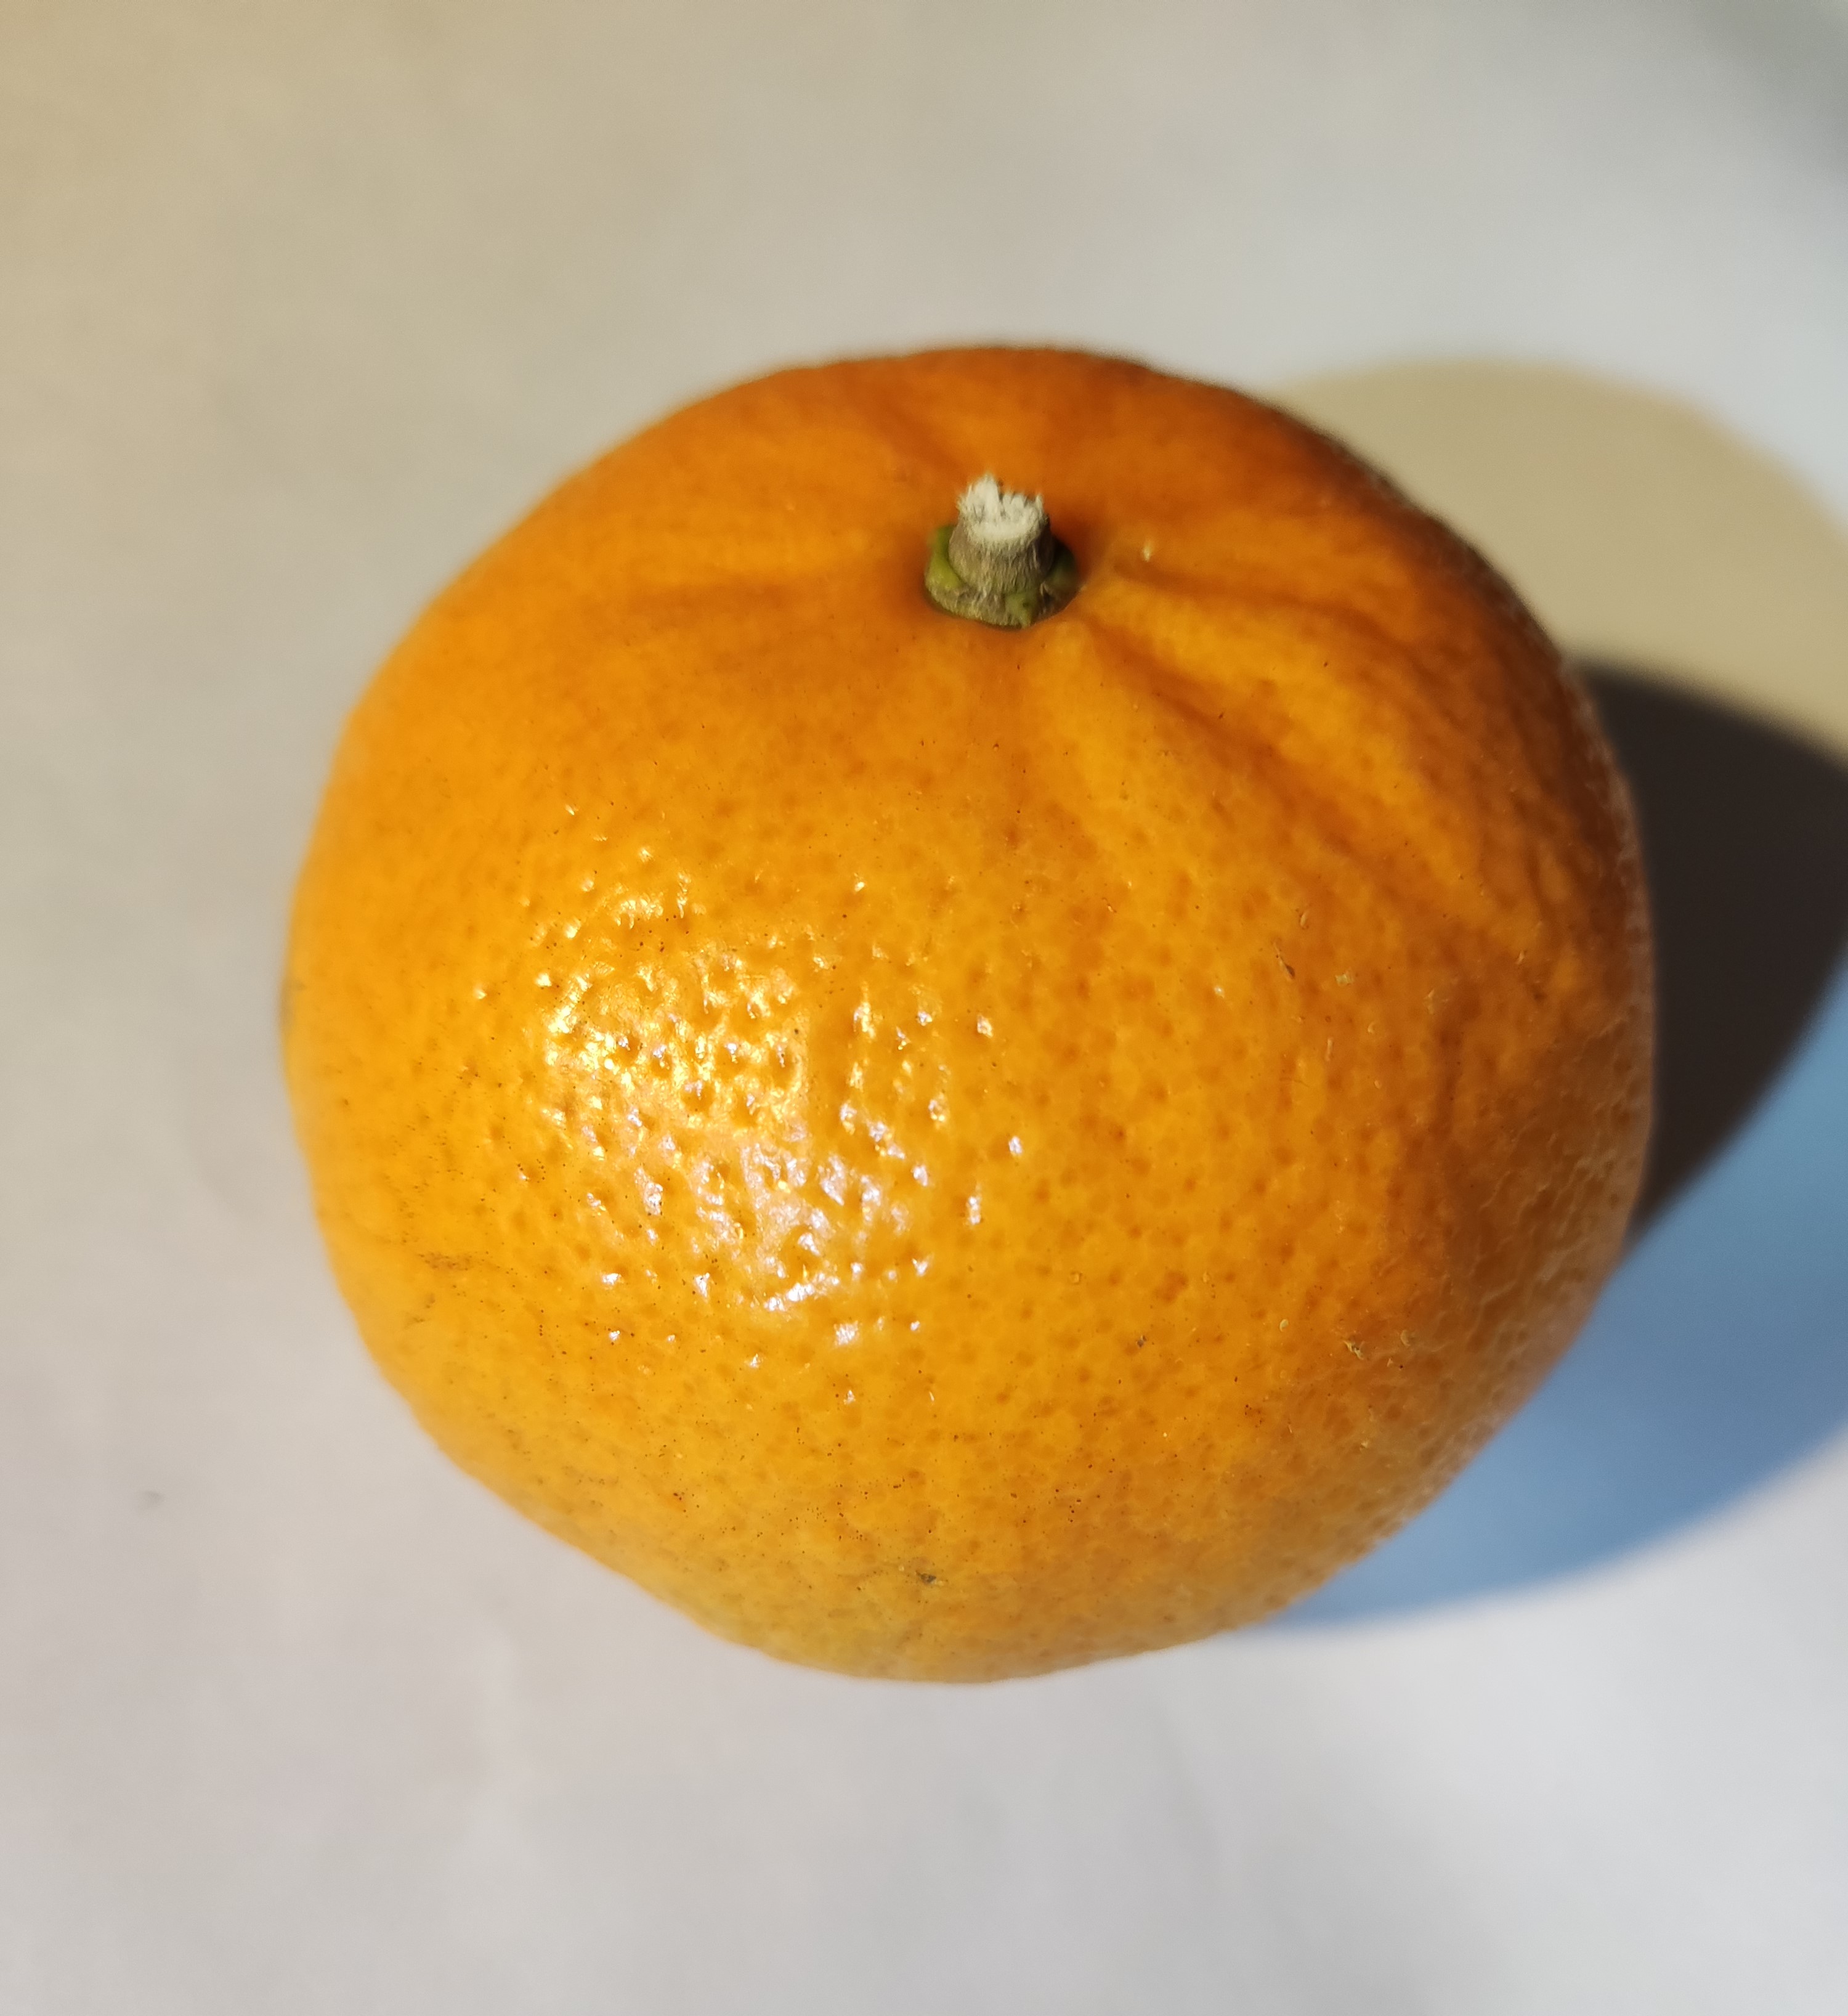
Fruit: orange
Condition: fresh